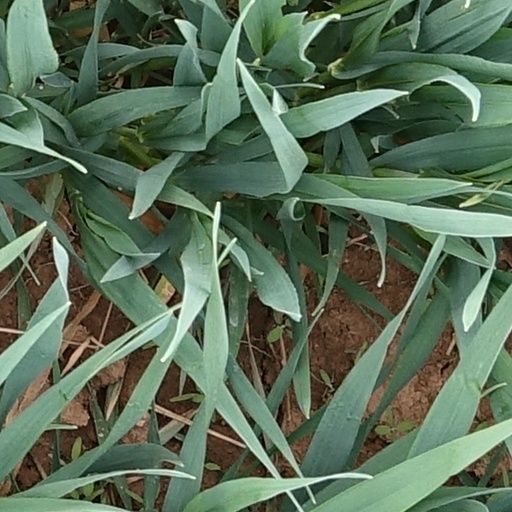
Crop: wheat